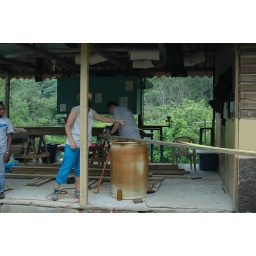
Building chicken houses in the workshop